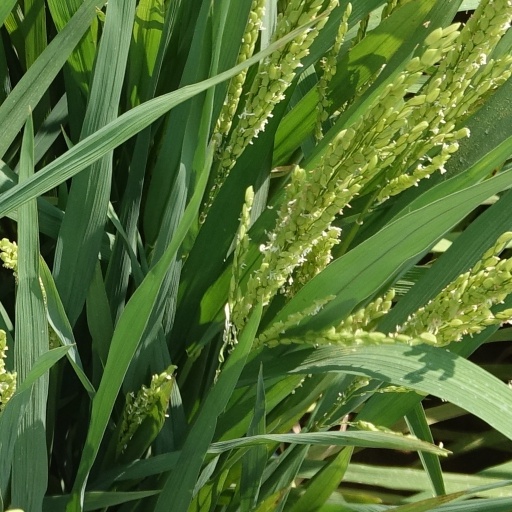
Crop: rice